Louise Cook

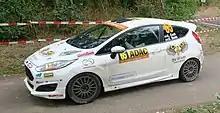
Louise Cook and Stefan Davis in a Ford Fiesta RS for the 2018 Rallye Deutschland

Cook began competing in the World Rally Championship (WRC) in the production class in 2012 and drove a Ford Fiesta ST. One day before the deadline for production entries, her team had not decided on whether they wished to enter but chose to file an entry shortly before it was closed. At the season-opening Monte Carlo Rally, Cook became the first woman to claim a production class podium position by finishing in second place. Her next rally five months later in Greece saw her secure a sixth place production class result despite her car becoming damaged. Cook's funding had dried up before Rally New Zealand and was forced to sell her trophies on eBay to raise £17,000 which enabled her continuation in the championship.